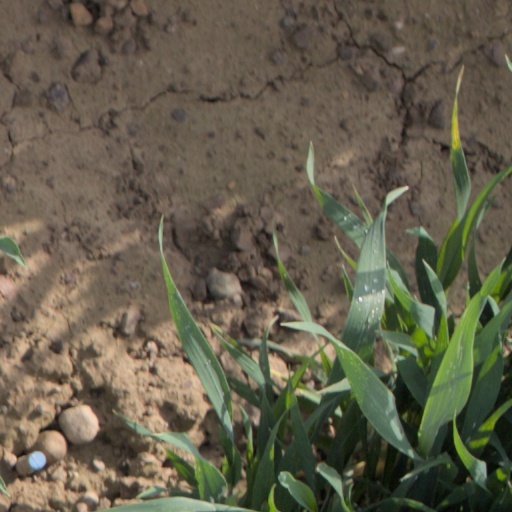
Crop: wheat